Collyer Quay

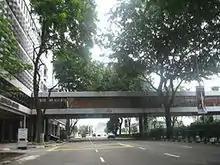
Collyer Quay, 2006

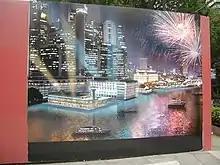
An artist's impression of the new developments

Collyer Quay is a road in Downtown Core, Singapore that starts after Fullerton Road and ends at the junction of Raffles Quay, Finlayson Green and Marina Boulevard. The road houses several landmarks namely, Clifford Pier, Change Alley, Hitachi Tower, Ocean Towers and Ocean Financial Centre.